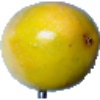
Label: Maracuja 1